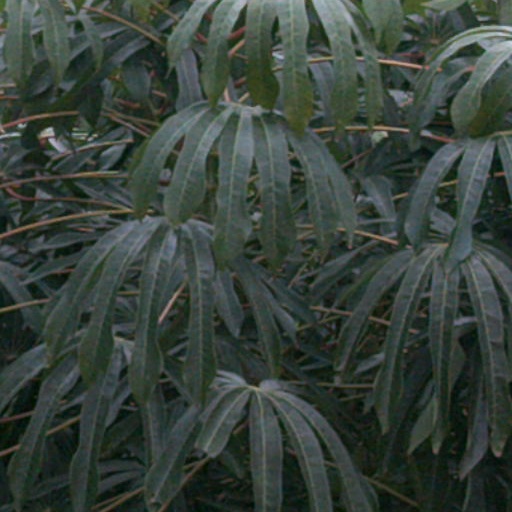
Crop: cassava